Philomena Mantella

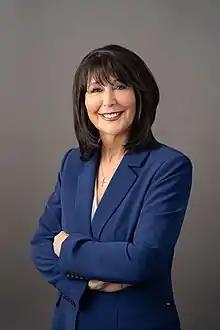
Philomena V. Mantella

Philomena V. Mantella (born 1955) is the current president of Grand Valley State University, in Allendale, Michigan. On January 22, 2019 she was elected by the Grand Valley State University Board of Trustees to be that institution's fifth president. She is the first woman to serve in the position, succeeding Thomas Haas, who announced his retirement in 2018. Her term began July 1, 2019.